List of birds of Bermuda

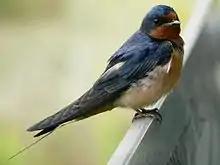
Barn swallow - common over open country during the migration seasons.

The family Corvidae includes crows, ravens, jays, choughs, magpies, treepies, nutcrackers, and ground jays. Corvids are above average in size among the Passeriformes, and some of the larger species show high levels of intelligence.